Jeanne Schmahl

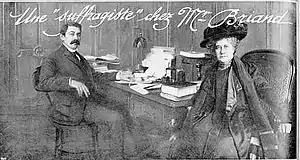
Jeanne Schmahl visiting the French Premier Aristide Briand in 1909

The French Union for Women's Suffrage (UFSF: "Union française pour le suffrage des femmes") was founded by a group of feminists who had attended a national congress of French feminists in Paris in 1908.